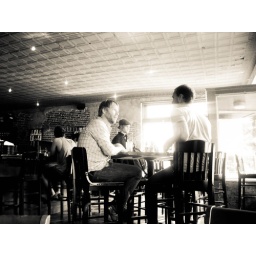
table conversations over a cup of joe